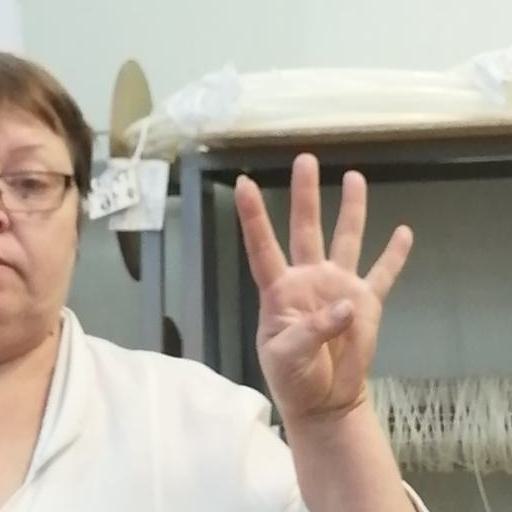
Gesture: four